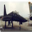
Label: airplane